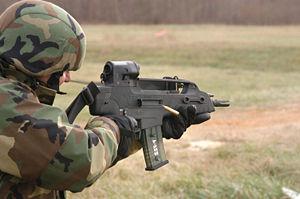
Le XM8 était un projet de conception d'un fusil d'assaut développé par l'armée américaine de la fin des années 1990 à début 2000. Elle le développa à l'aide du fabricant d'armes à feu Heckler & Koch afin de créer une arme nouvelle. Le but initial du projet était de créer une arme similaire au fusil G36. Même si le XM8 avait un espoir de devenir l'arme d'infanterie de l'armée américaine, le projet fut suspendu à la mi 2005, et complètement annulé le 31 octobre 2005.